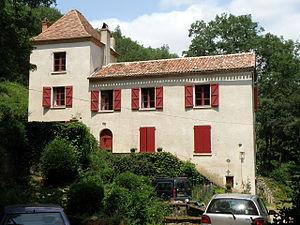
Le moulin de Nouaillac, sur le rau de Nouaillac, affluent du Lot, dans l'extrême est de la commune de Lamagdelaine, dép. du Lot (région Midi-Pyrénées, France).
Lamagdelaine est une commune française, située dans le département du Lot en région Occitanie.